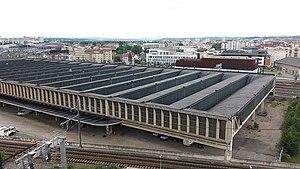
Entrepôts.
Bernard Laffaille, né le 2 avril 1900 à Reims et décédé le 24 juin 1955 à Paris, est un ingénieur français.